The World of... series

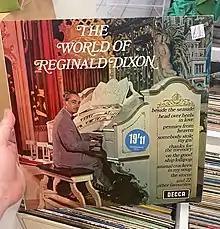
A copy of "The World of Reginald Dixon" in a charity shop

The World of... is a series of budget albums released by Decca Records and its subsidiaries. Launched in 1968, the series showcased a wide variety of the label's output including classical music, pop, folk, jazz, blues, world music, showtunes, comedy and spoken word releases. Among the editions are compilations, reissues, samplers and several collections based upon the BBC Radio programme "Your Hundred Best Tunes". "The World of..." brought Decca’s catalogue to retailers like supermarkets, encouraging new buyers to "dip in". By 1975, it was described as "probably one of the best-selling series ever devised by a record company". "The World of..." albums are commonly found in charity shops in the UK.